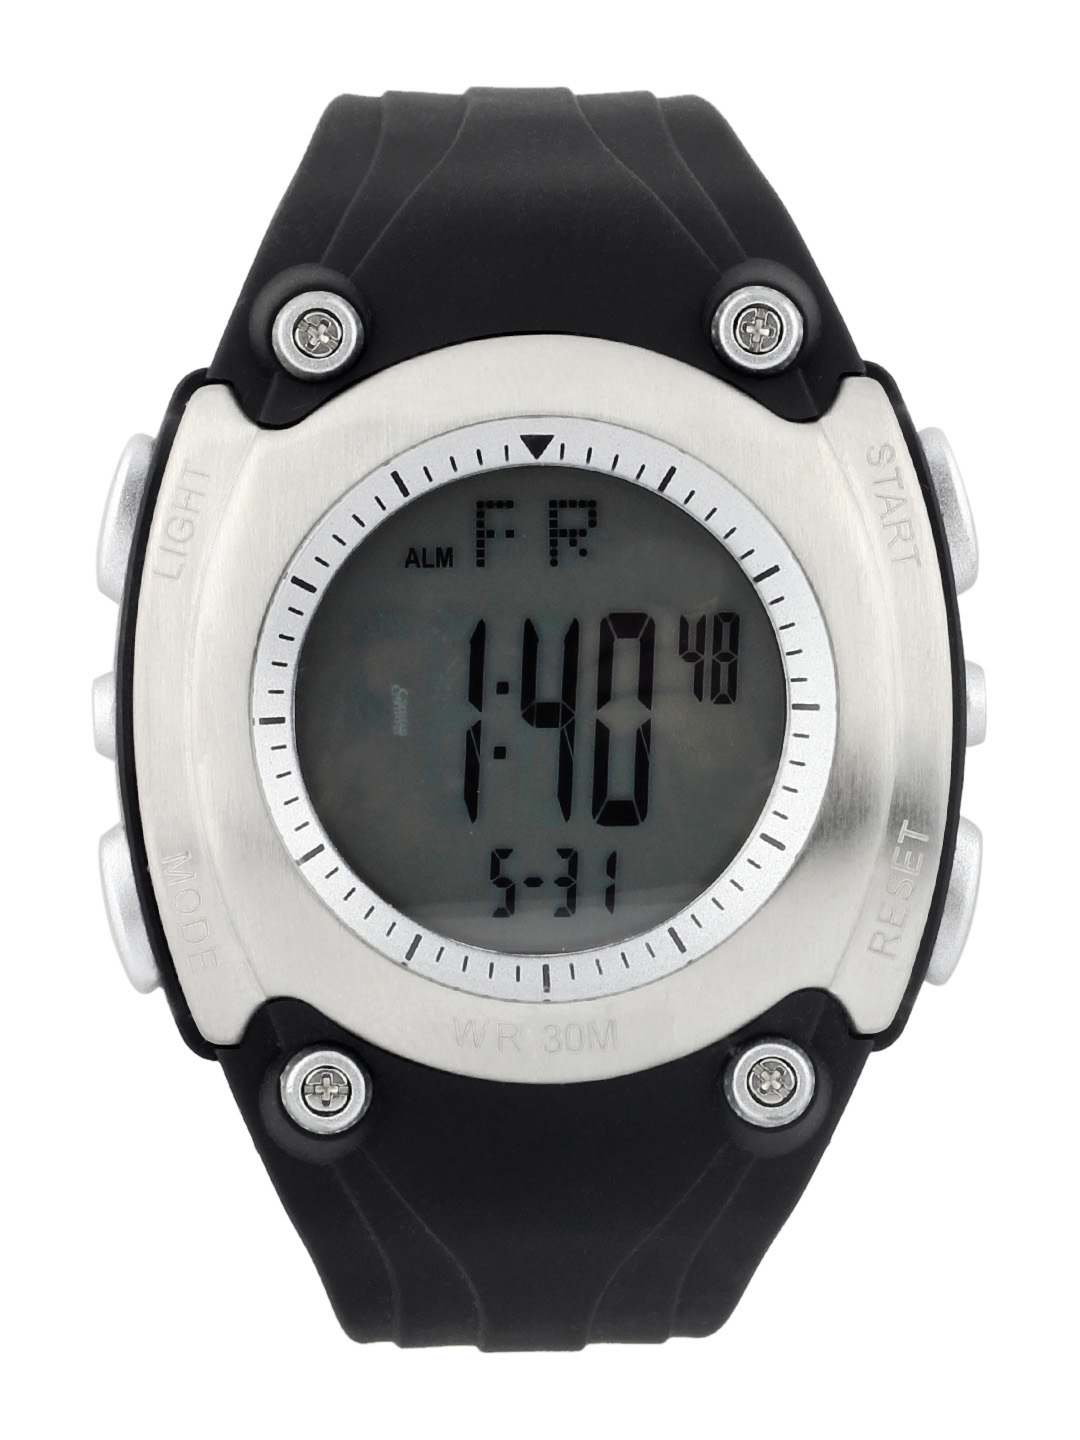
Maxima Men Black Digital Watch
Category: Accessories / Watches / Watches
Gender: Men
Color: Grey
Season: Winter 2016
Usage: Casual